Concordia Cemetery (El Paso, Texas)

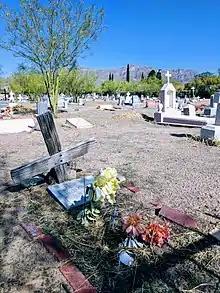
Homemade cross and gravestone at Concordia Cemetery, El Paso.

The main entrance to the cemetery is on Yandell Street, east of Piedras. The cemetery is 52 acres in size. Most of the Chinese burials in El Paso took place in Concordia and it is the only place in Texas to have a Chinese cemetery. The Chinese came to El Paso with the railroad as workers and chose to stay. There are also areas set aside for Buffalo Soldiers, Freemasons, Mormons and Jewish burials. There is also an "infant nursery" with unmarked graves for babies, many of whom died due to the 1918 influenza pandemic which hit El Paso in January 1919. It is possible that remains that were once part of the larger area of the cemetery are still located under houses and other property in the surrounding neighborhoods. In 2012, there were more than 60,000 graves at the cemetery. Other reports state there are around 65,000 graves.